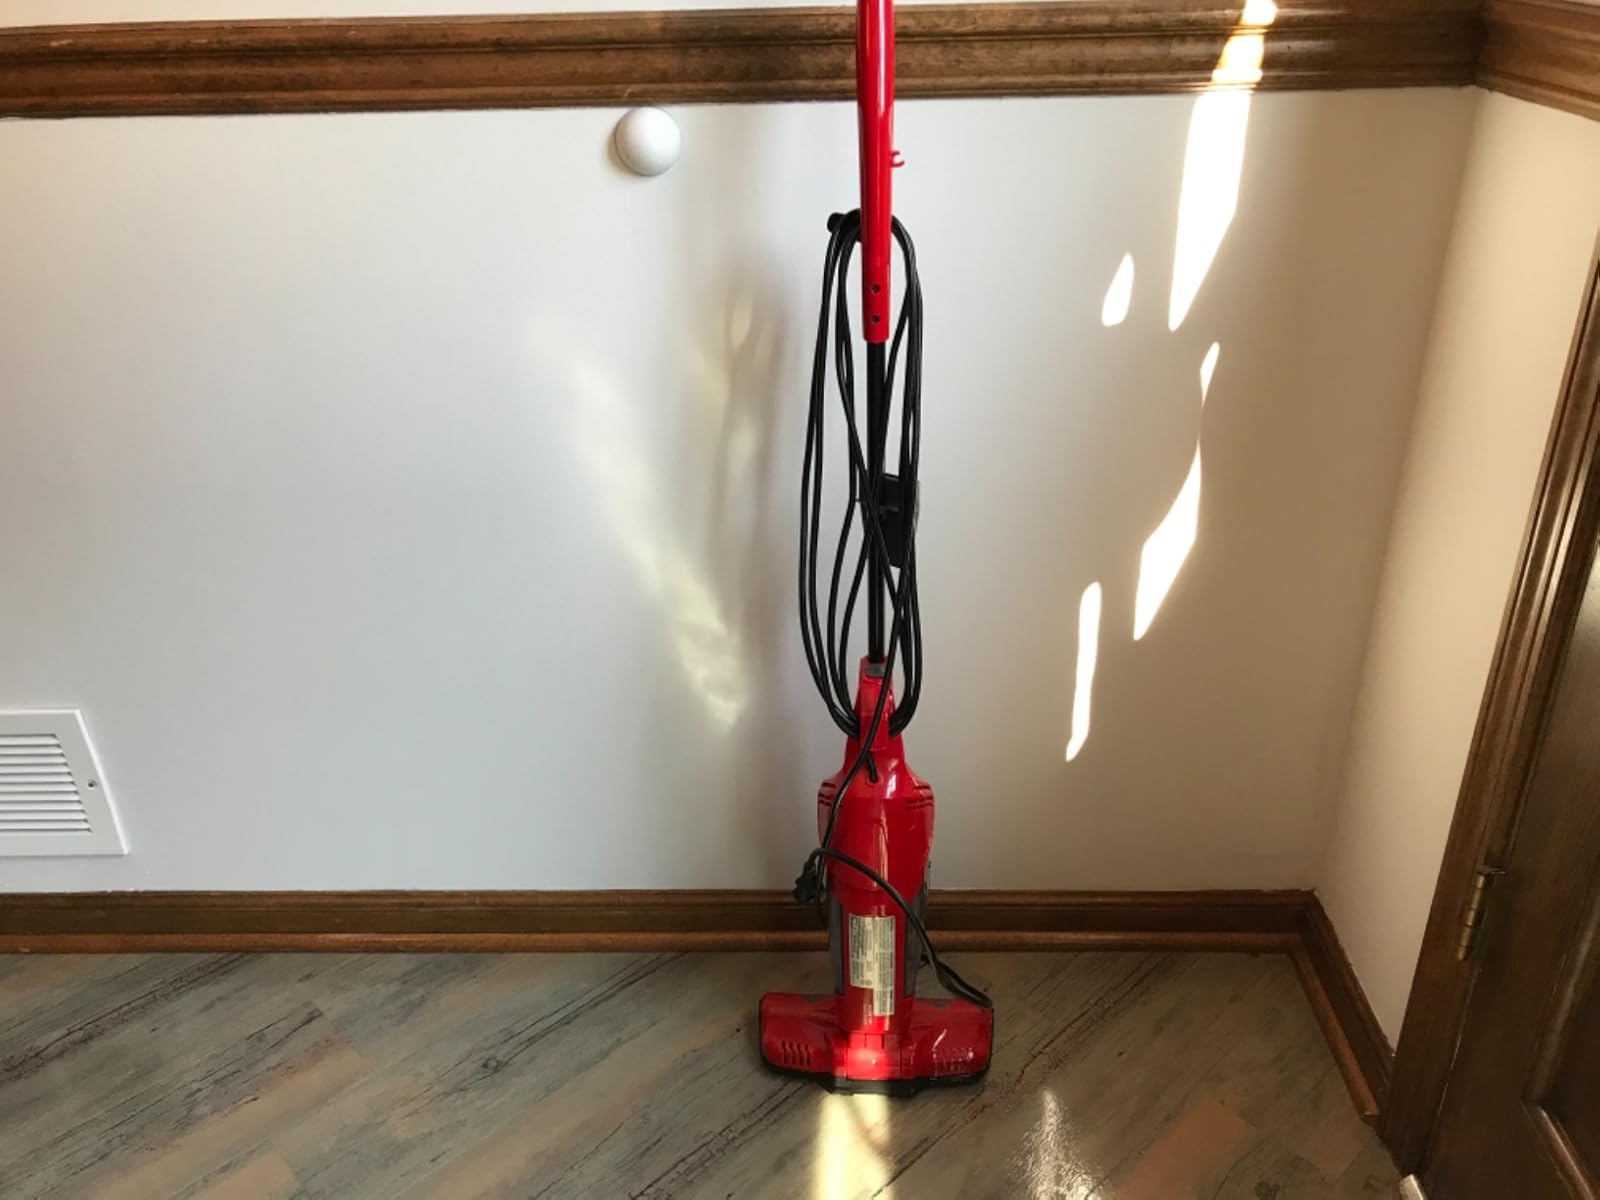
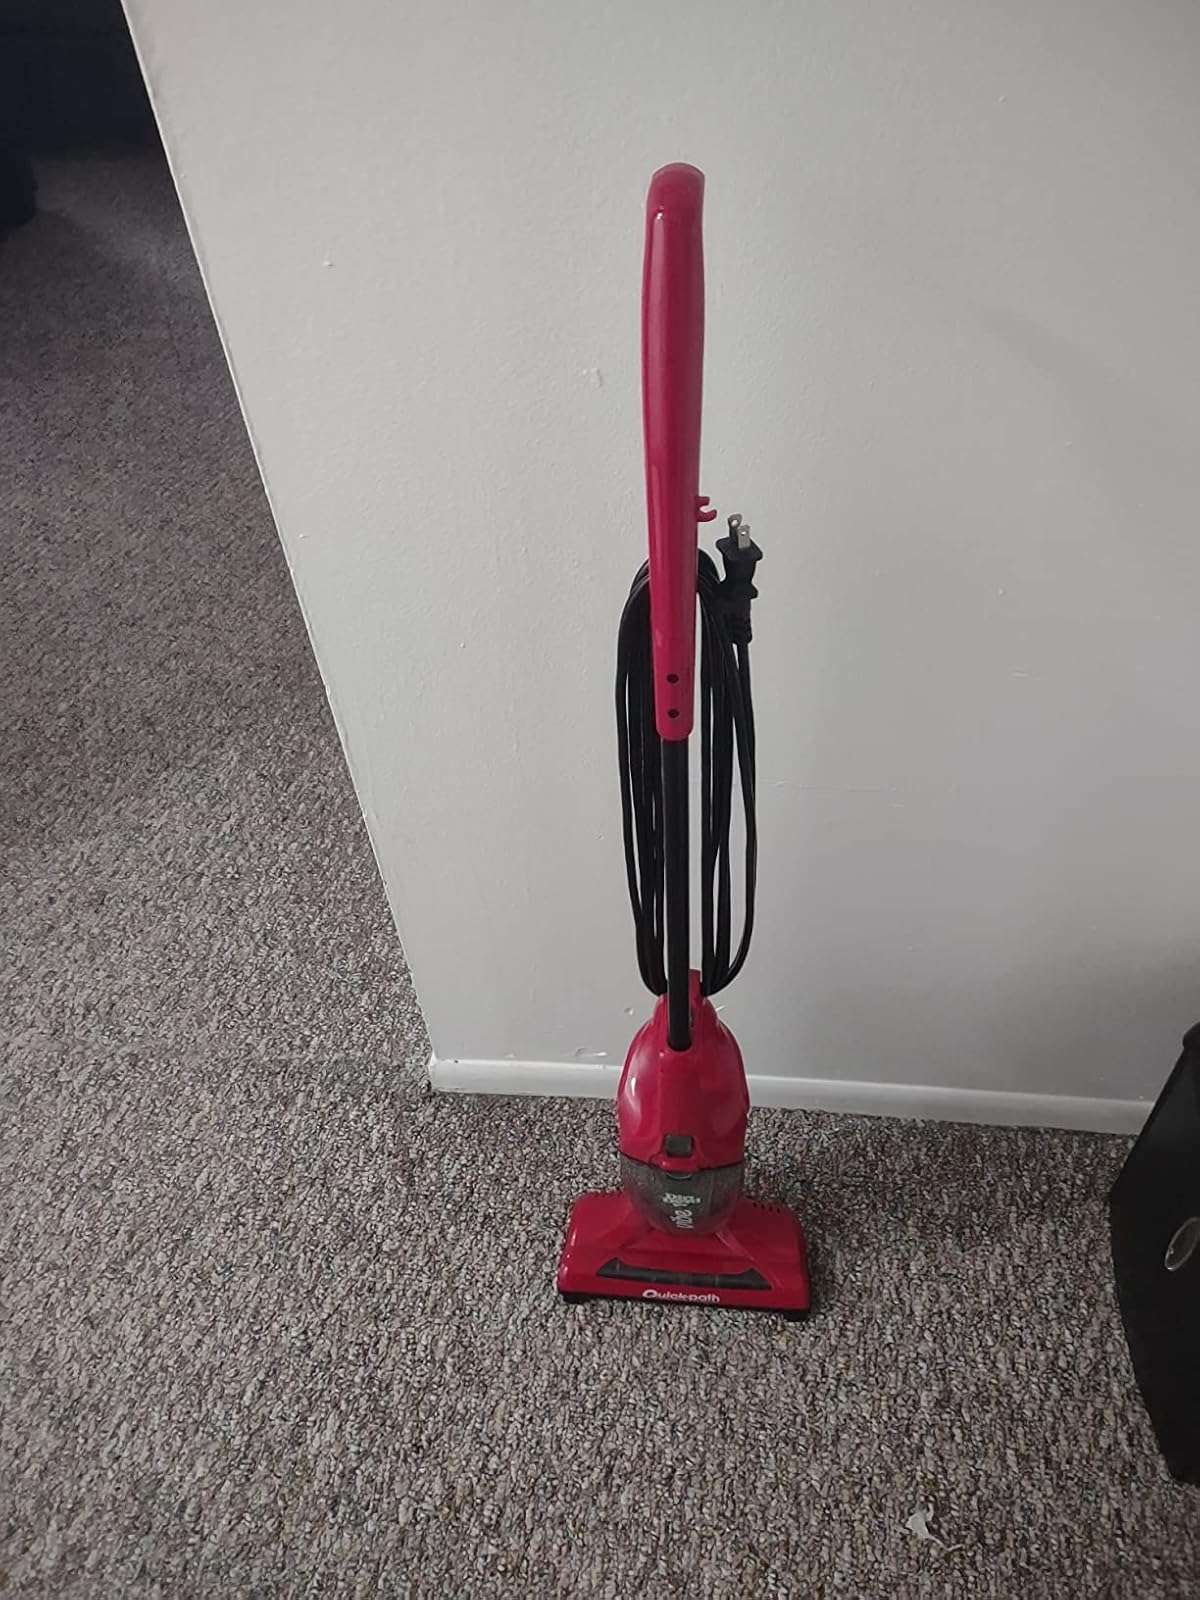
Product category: items_vacuum
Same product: yes